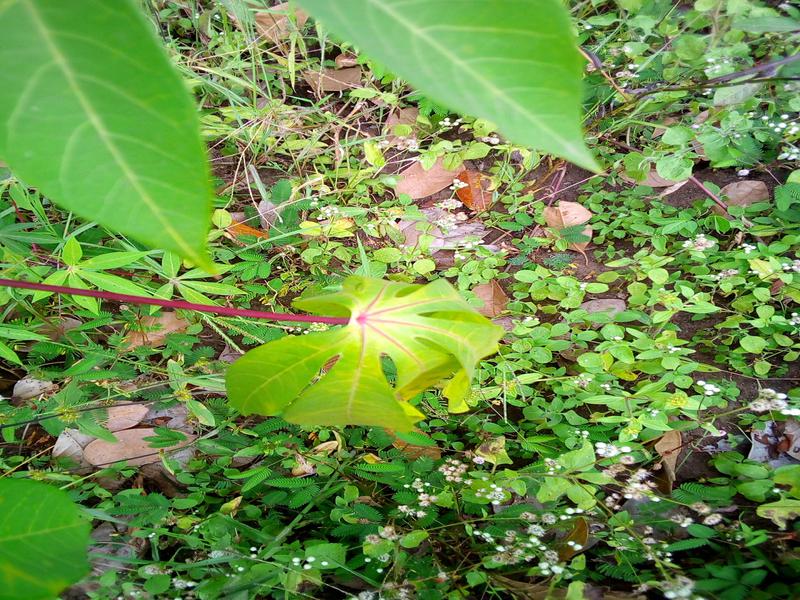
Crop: cassava
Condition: brown_streak_disease